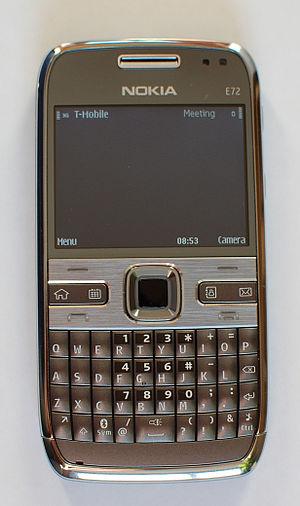
Le Nokia E72 est un smartphone de la gamme Nokia Série E. Commercialisé en 2009, il est le successeur du Nokia E71 et est basé sur une conception analogue, avec la même forme et un ensemble de fonctionnalités similaires. Le Nokia E72 est un smartphone d'entreprise et dispose de fonctionnalités standards, entre autres courriel mobile, agenda et messagerie instantanée.